Answer in natural language. Considering the relative positions, where is low brown storage unit (highlighted by a red box) with respect to artistic colourful white paper drawing scenario (highlighted by a blue box)? Choose between the following options: right or left
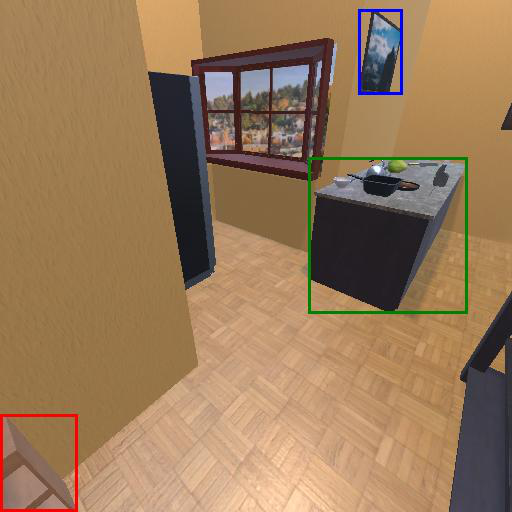
<answer>left</answer>